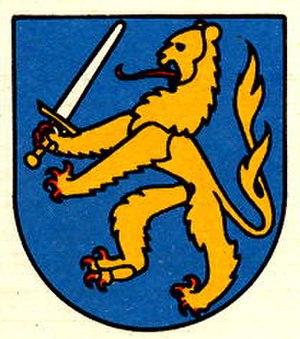
Ayent est une commune suisse du canton du Valais, située dans le district d'Hérens.